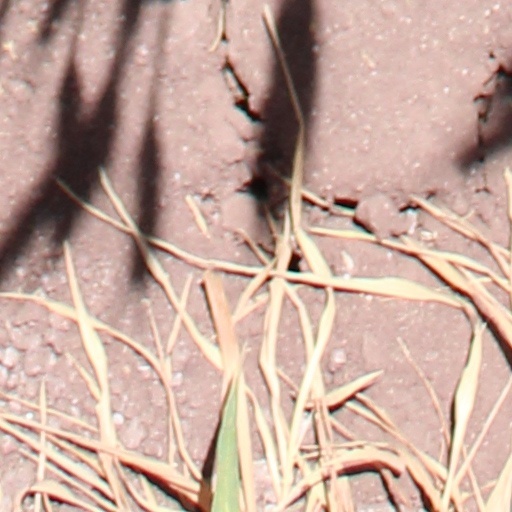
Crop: wheat